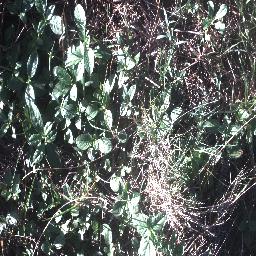
Label: negative